Pernell McPhee

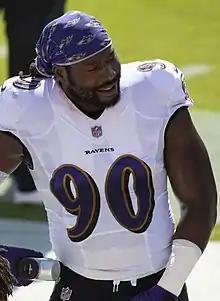
McPhee with the Baltimore Ravens in 2020

Pernell McPhee (born December 17, 1988) is an American former professional football player who was a linebacker in the National Football League (NFL). He is currently an assistant coach at the University of Michigan. He played college football for the Mississippi State Bulldogs and was selected by the Baltimore Ravens in the fifth round of the 2011 NFL draft. He has also played in the NFL for the Chicago Bears and Washington Redskins.